Apucarana

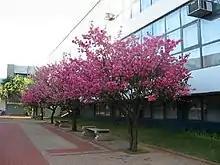
Cherry blossom in Apucarana. The first hundred trees were planted by Japanese descendants in the 1980s. Today the city has more than 20.000 sakuras.

The city received thousands of immigrants from Portugal, Ukraine, Poland, Germany and especially from Japan (who did strong influence in culture like in the Buddhist religion and the amount of cherry trees planted - the city has more than 20,000 sakuras and annually do the "Cherry Festival" to celebrate the Japanese culture).